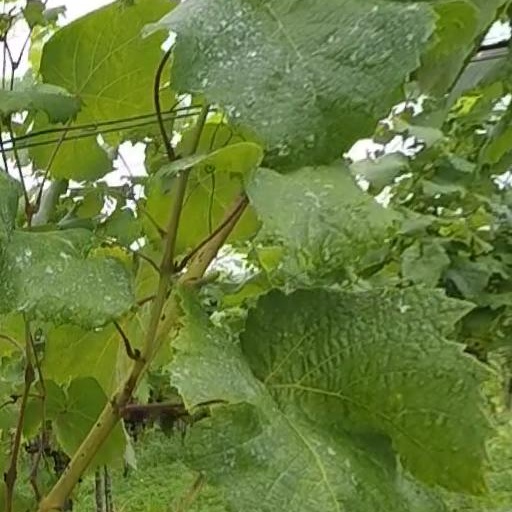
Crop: grape